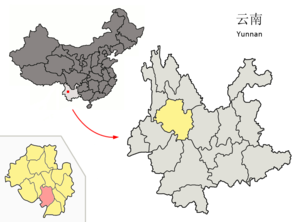
Le xian autonome yi et hui de Weishan est un district administratif de la province du Yunnan en Chine. Il est placé sous la juridiction de la préfecture autonome bai de Dali.